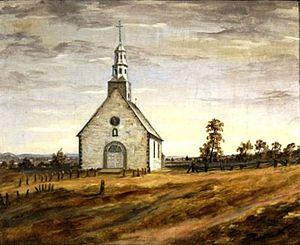
L'Église de Sainte-Foy, 1855 Joseph Légaré Musée de la civilisation, collection du Séminaire de Québec, 1991.34
La Cité-Universitaire est un des 35 quartiers de la ville de Québec. Elle est située dans l'arrondissement de Sainte-Foy–Sillery–Cap-Rouge. Plusieurs lieux d'enseignement s'y retrouvent dont le campus principal de l'Université Laval.